1962 Ceylonese coup attempt

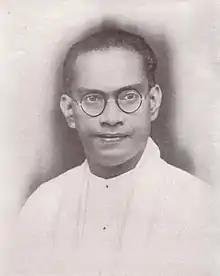
Prime Minister S. W. R. D. Bandaranayaka

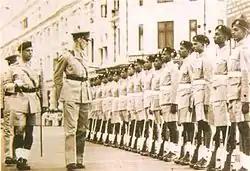
Brigadier James Sinclair, Earl of Caithness inspecting a guard of honour of the Ceylon Army wearing khaki drill in 1950.

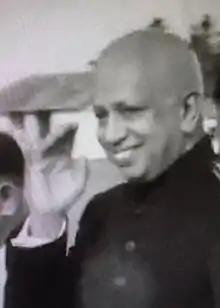
Sir Oliver Goonetilleke, Governor-General (1954 – 1962)

Ceylon gained independence from Britain in 1948 as the Dominion of Ceylon, marking the beginning of self-rule for the local population. However, much of the political, governmental and military leadership of the country was passed down from the British to the Ceylonese Christian elite, who had risen to positions of power largely owing to their education and religion during the British colonial period. As a result, all of the high offices of state were held by these elites.